Linton Road

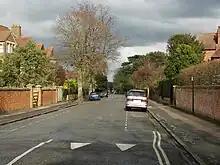
Linton Road as seen from Banbury Road.

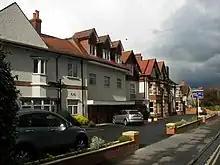
Linton Lodge hotel on the north side of Linton Road.

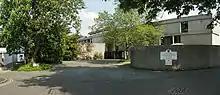
Forecourt of Wolfson College, at the end of Linton Road, close to the junction with Chadlington Road.

At the western end is the Banbury Road. At the eastern end is Wolfson College, a graduate college of the University of Oxford. To the north at the eastern end, Garford Road runs parallel with Linton Road. The road also adjoins Northmoor Road, Charlbury Road and Chadlington Road.